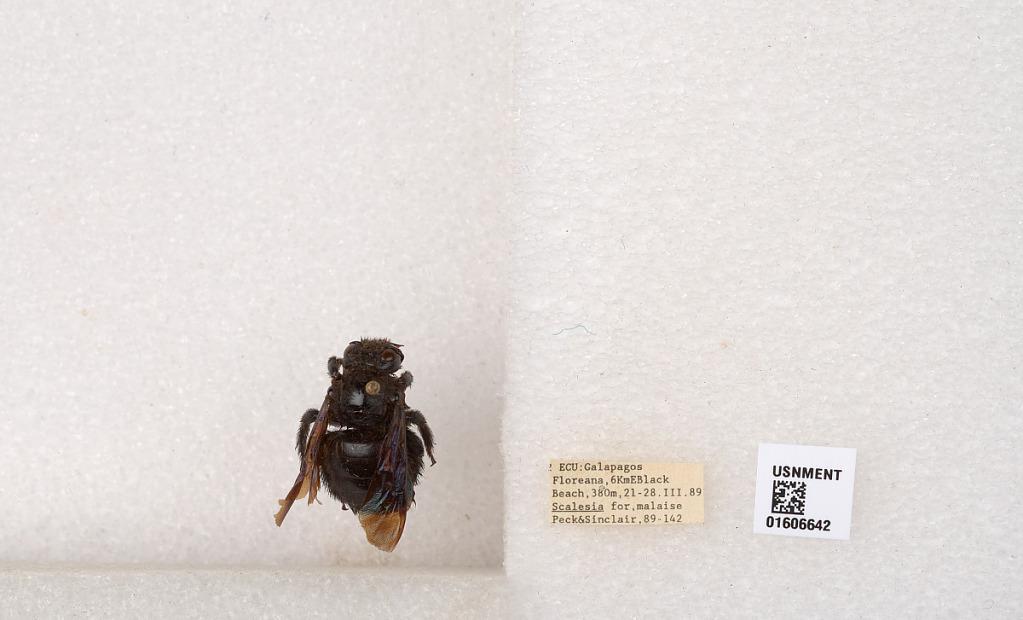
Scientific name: Xylocopa (Neoxylocopa) darwini Cockerell
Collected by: Peck & Sinclair
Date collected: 1989-3-21
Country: Ecuador
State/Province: Galapagos
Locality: Floreana, 6KmE Black Beach
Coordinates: -1.27582, -90.4338